Milan Susak

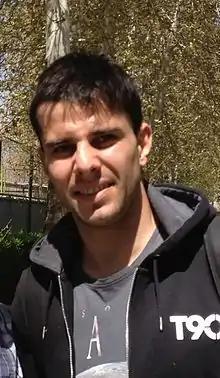
Susak in 2013

Milan Susak (born 29 January 1984) is an Australian retired footballer who last played for Yangon United as a defender. He is currently a trainer at the youth soccer team of western Sydney.